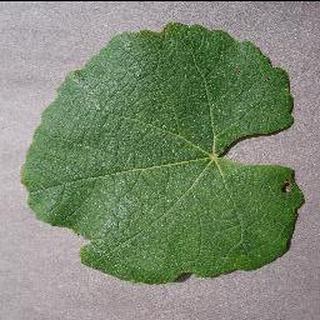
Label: healthy_grape